Thyristor-controlled reactor

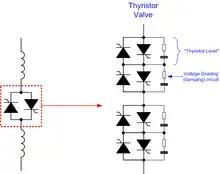
A TCR thyristor valve (one phase)

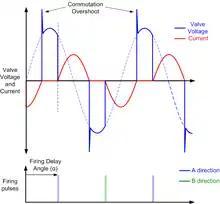
TCR thyristor valve voltage and current waveforms

In addition to the thyristors themselves, each inverse-parallel pair of thyristors has a resistor - capacitor circuit connected across it, to force the voltage across the valve to divide uniformly amongst the thyristors and to damp the "commutation overshoot" which occurs when the valve turns off.